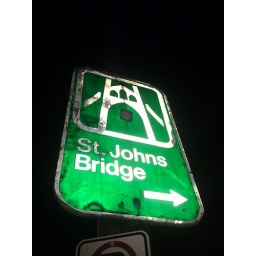
This reminds me of all the bridge signs in New York/New Jersey.